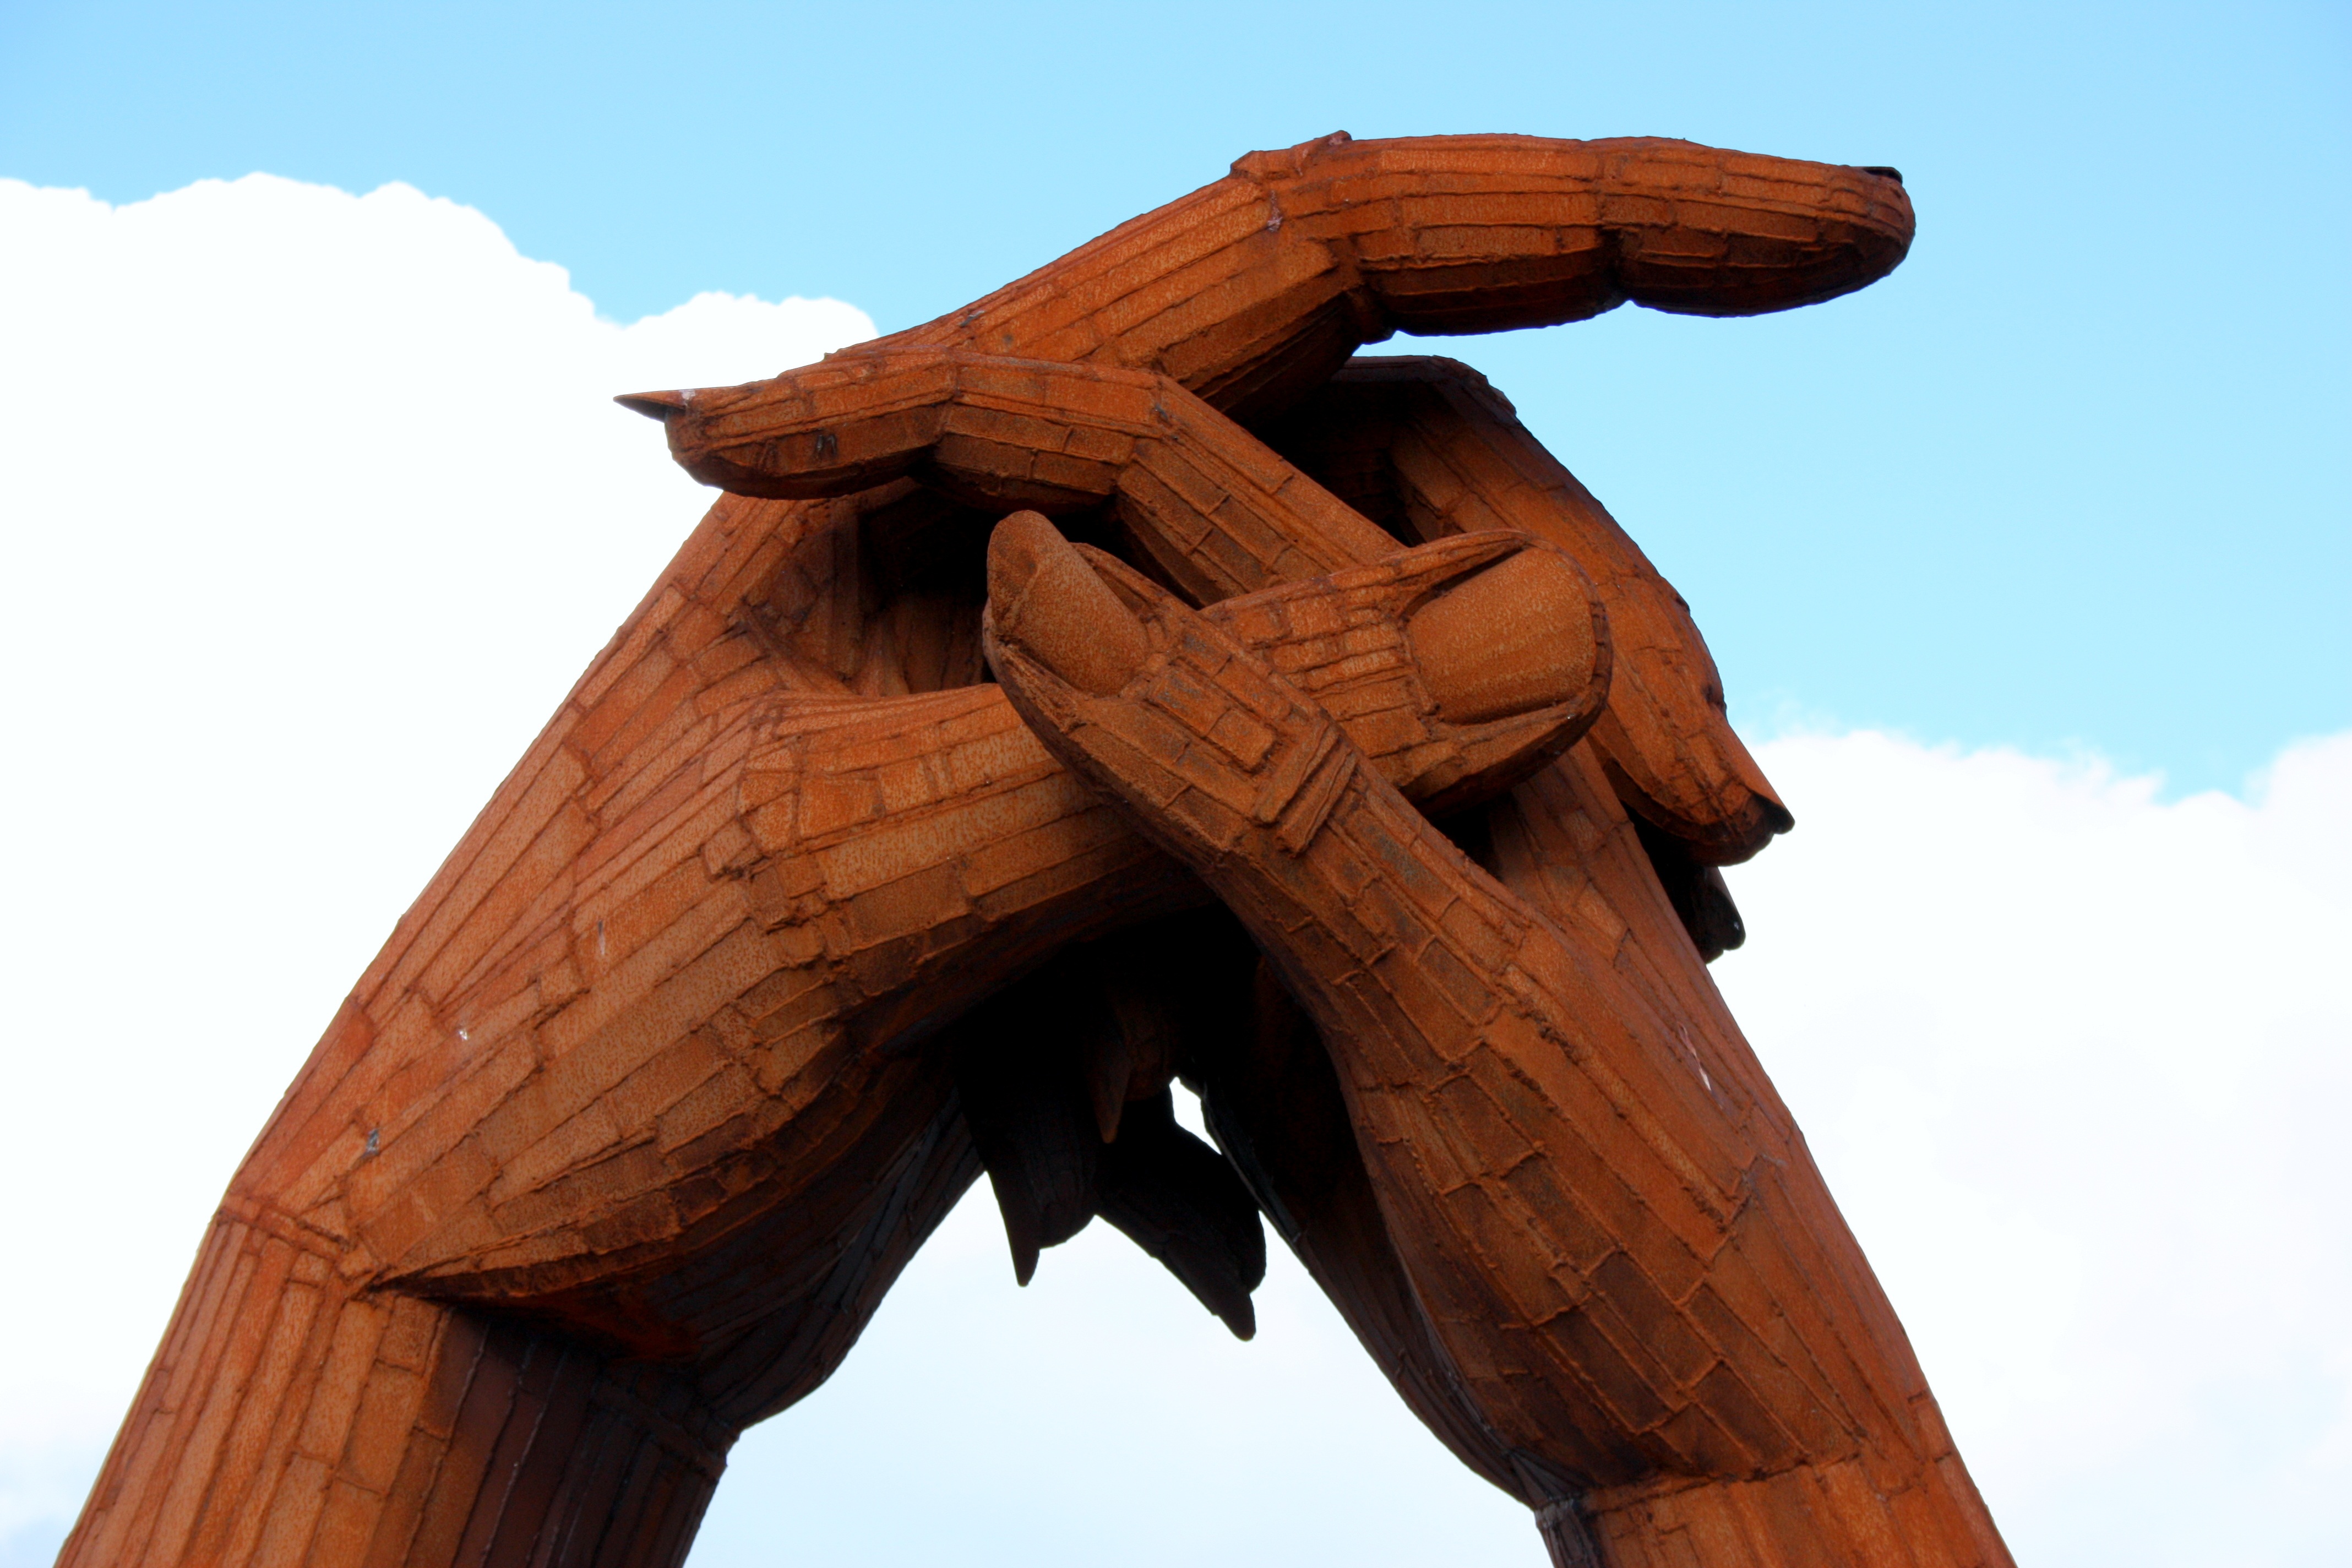
architecture, wood, monument, rust, statue, metal, landmark, pray, sculpture, art, hands, carving, clasped, chainsaw carving